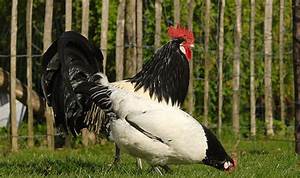
Label: chicken